Inukami District, Shiga

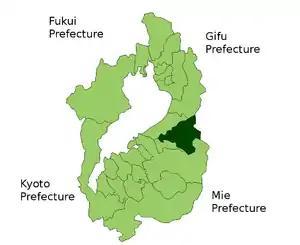
Map of Inukami District in Shiga Prefecture

As of 2020, the district has an estimated population of 20,768 and a density of 132.1 persons per km. The total area is 157.2 km.